Dick Armey

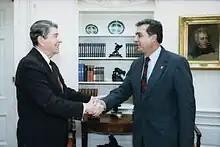
Armey with President Ronald Reagan in October 1988

Armey was elected to the United States House of Representatives in 1984 in Texas's 26th congressional district, narrowly defeating freshman congressman Tom Vandergriff. Armey was one of six freshmen Republican Party congressmen elected from Texas in 1984 who were known as the Texas Six Pack. He would never face another contest anywhere near that close, and was reelected eight more times, never dropping below 68 percent of the vote. His strongest performance was in 1998, when the Democrats didn't field a candidate and Armey defeated a Libertarian with 88 percent of the vote. This mirrored the growing Republican trend in his district.